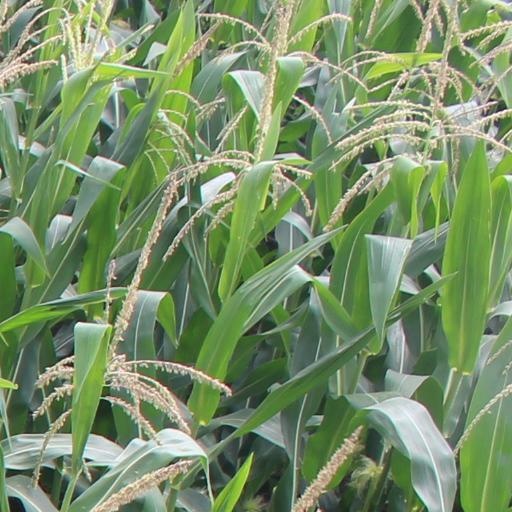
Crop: maize; corn